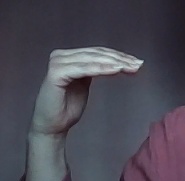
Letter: haa